Palazzo Dario

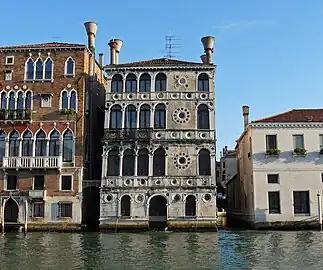
The Palazzo Dario (centre) on the bank on the Grand Canal. To the left is the Gothic-style Palazzo Barbaro Wolkoff.

The Palazzo Dario is a palace located between the Palazzo Barbaro Wolkoff and the narrow Rio delle Torreselle on the Grand Canal in the sestiere of Dorsoduro, of the city of Venice, Italy. The palace was built in the Venetian Gothic style and was renovated in Renaissance style.